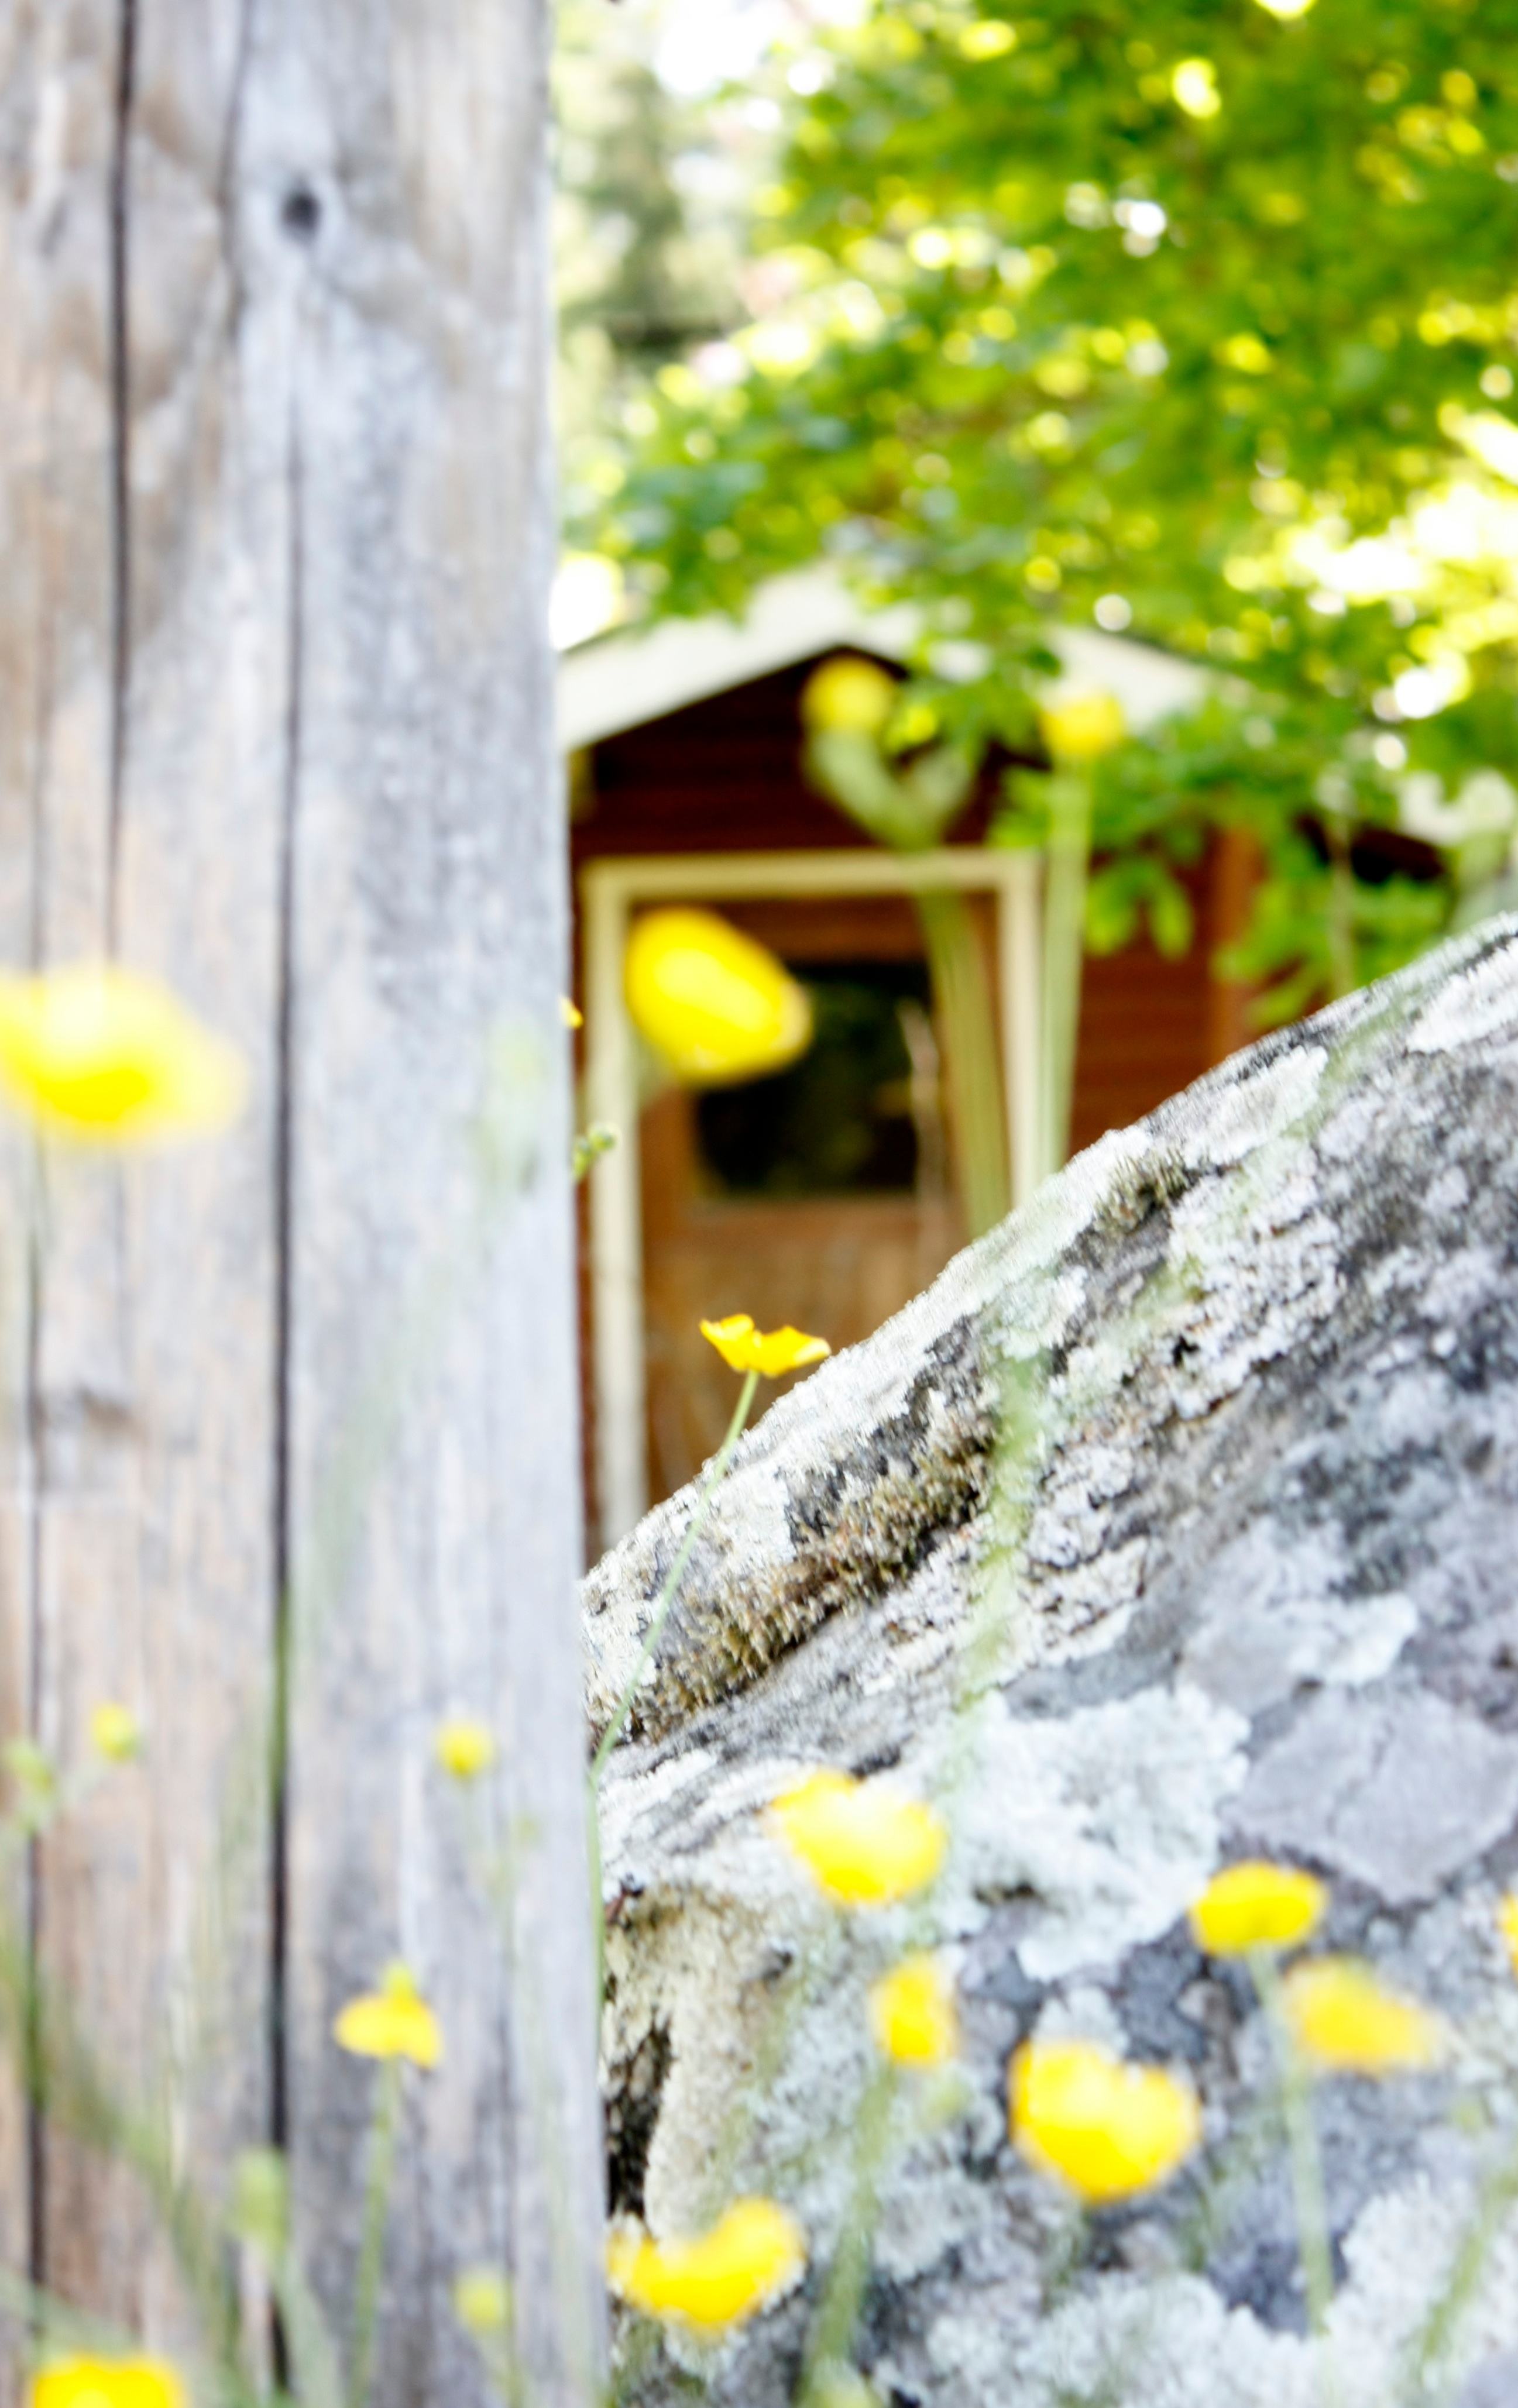
tree, lawn, sunlight, leaf, flower, wall, green, autumn, backyard, yellow, garden, yard